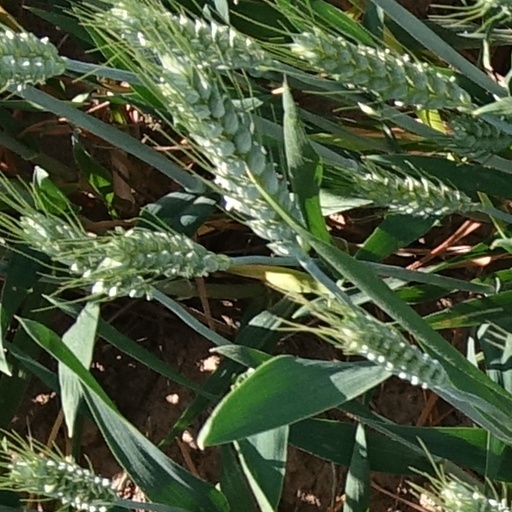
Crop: wheat